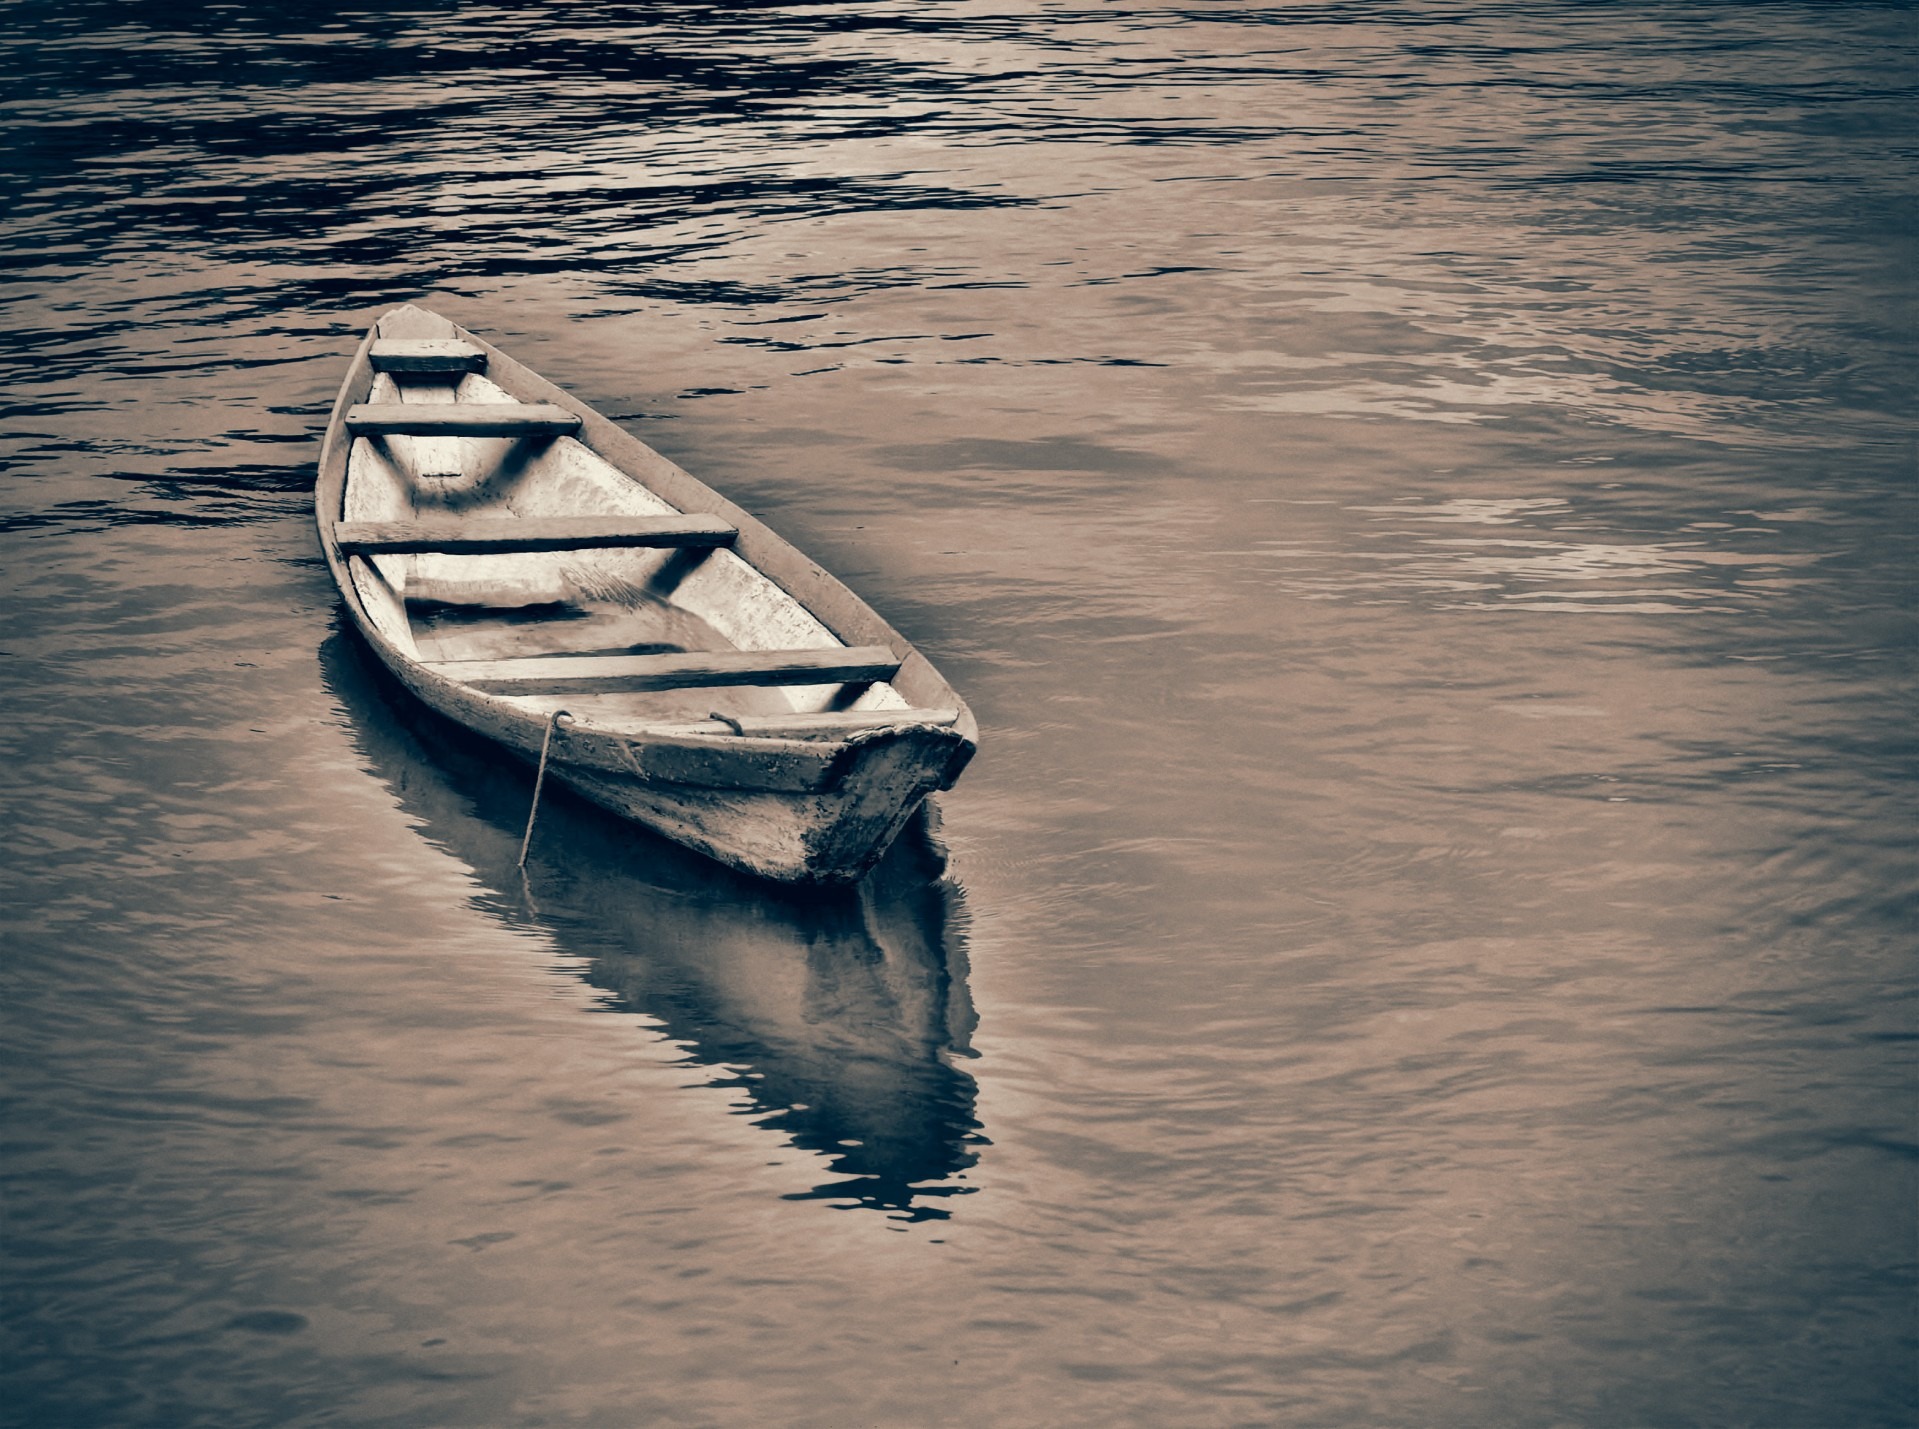
sea, water, outdoor, ocean, horizon, boat, sunlight, shore, wave, transportation, transport, reflection, vessel, vehicle, serene, blue, float, nautical, boating, marine, navigation, tradition, watercraft, wind wave, watercraft rowing